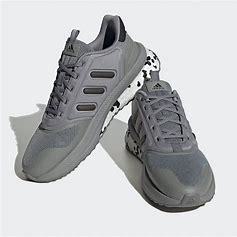
Brand: Adidas
Model: X_plr